White-cheeked barbet

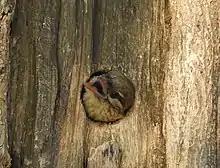
An adult peeking from nest entrance

The white-cheeked barbet eating is arboreal and rarely visits the ground. It obtains most of the water needed from its fruit diet. When water is available in a tree hole, it sometimes drinks and bathes.